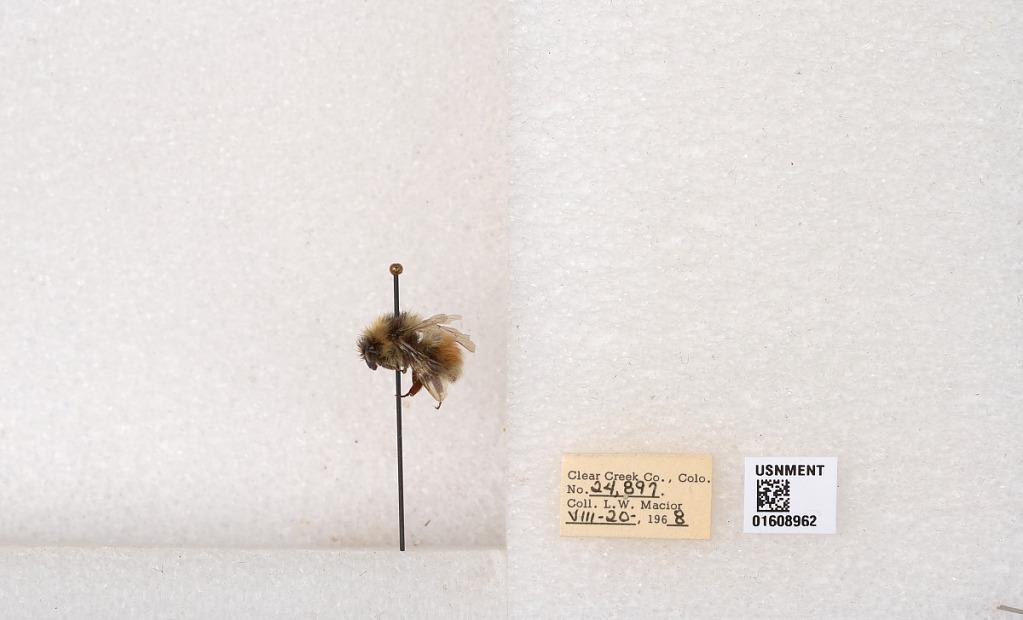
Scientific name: Bombus (Pyrobombus) sylvicola Kirby
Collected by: L. Macior
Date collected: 1968-8-20
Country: United States
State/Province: Colorado
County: Clear Creek
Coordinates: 39.6891, -105.644